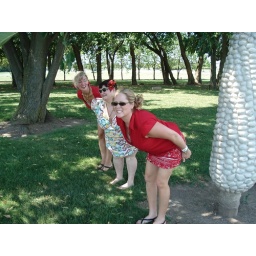
The ladies mooning the building where YerTikiMom works..... (Ken, look upon the field and smile)